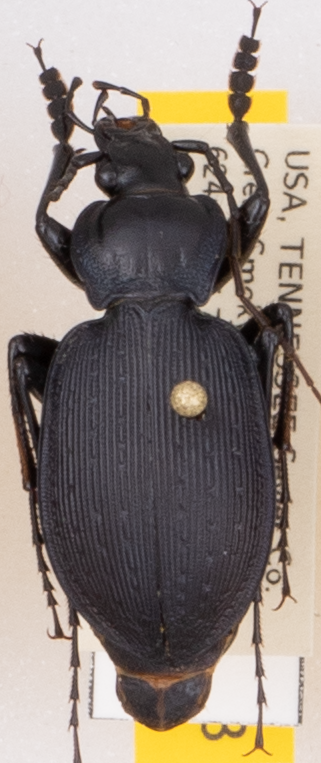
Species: Carabus goryi
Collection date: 2019-07-23
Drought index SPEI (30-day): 1.224
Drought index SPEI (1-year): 2.09
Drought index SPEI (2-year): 2.09